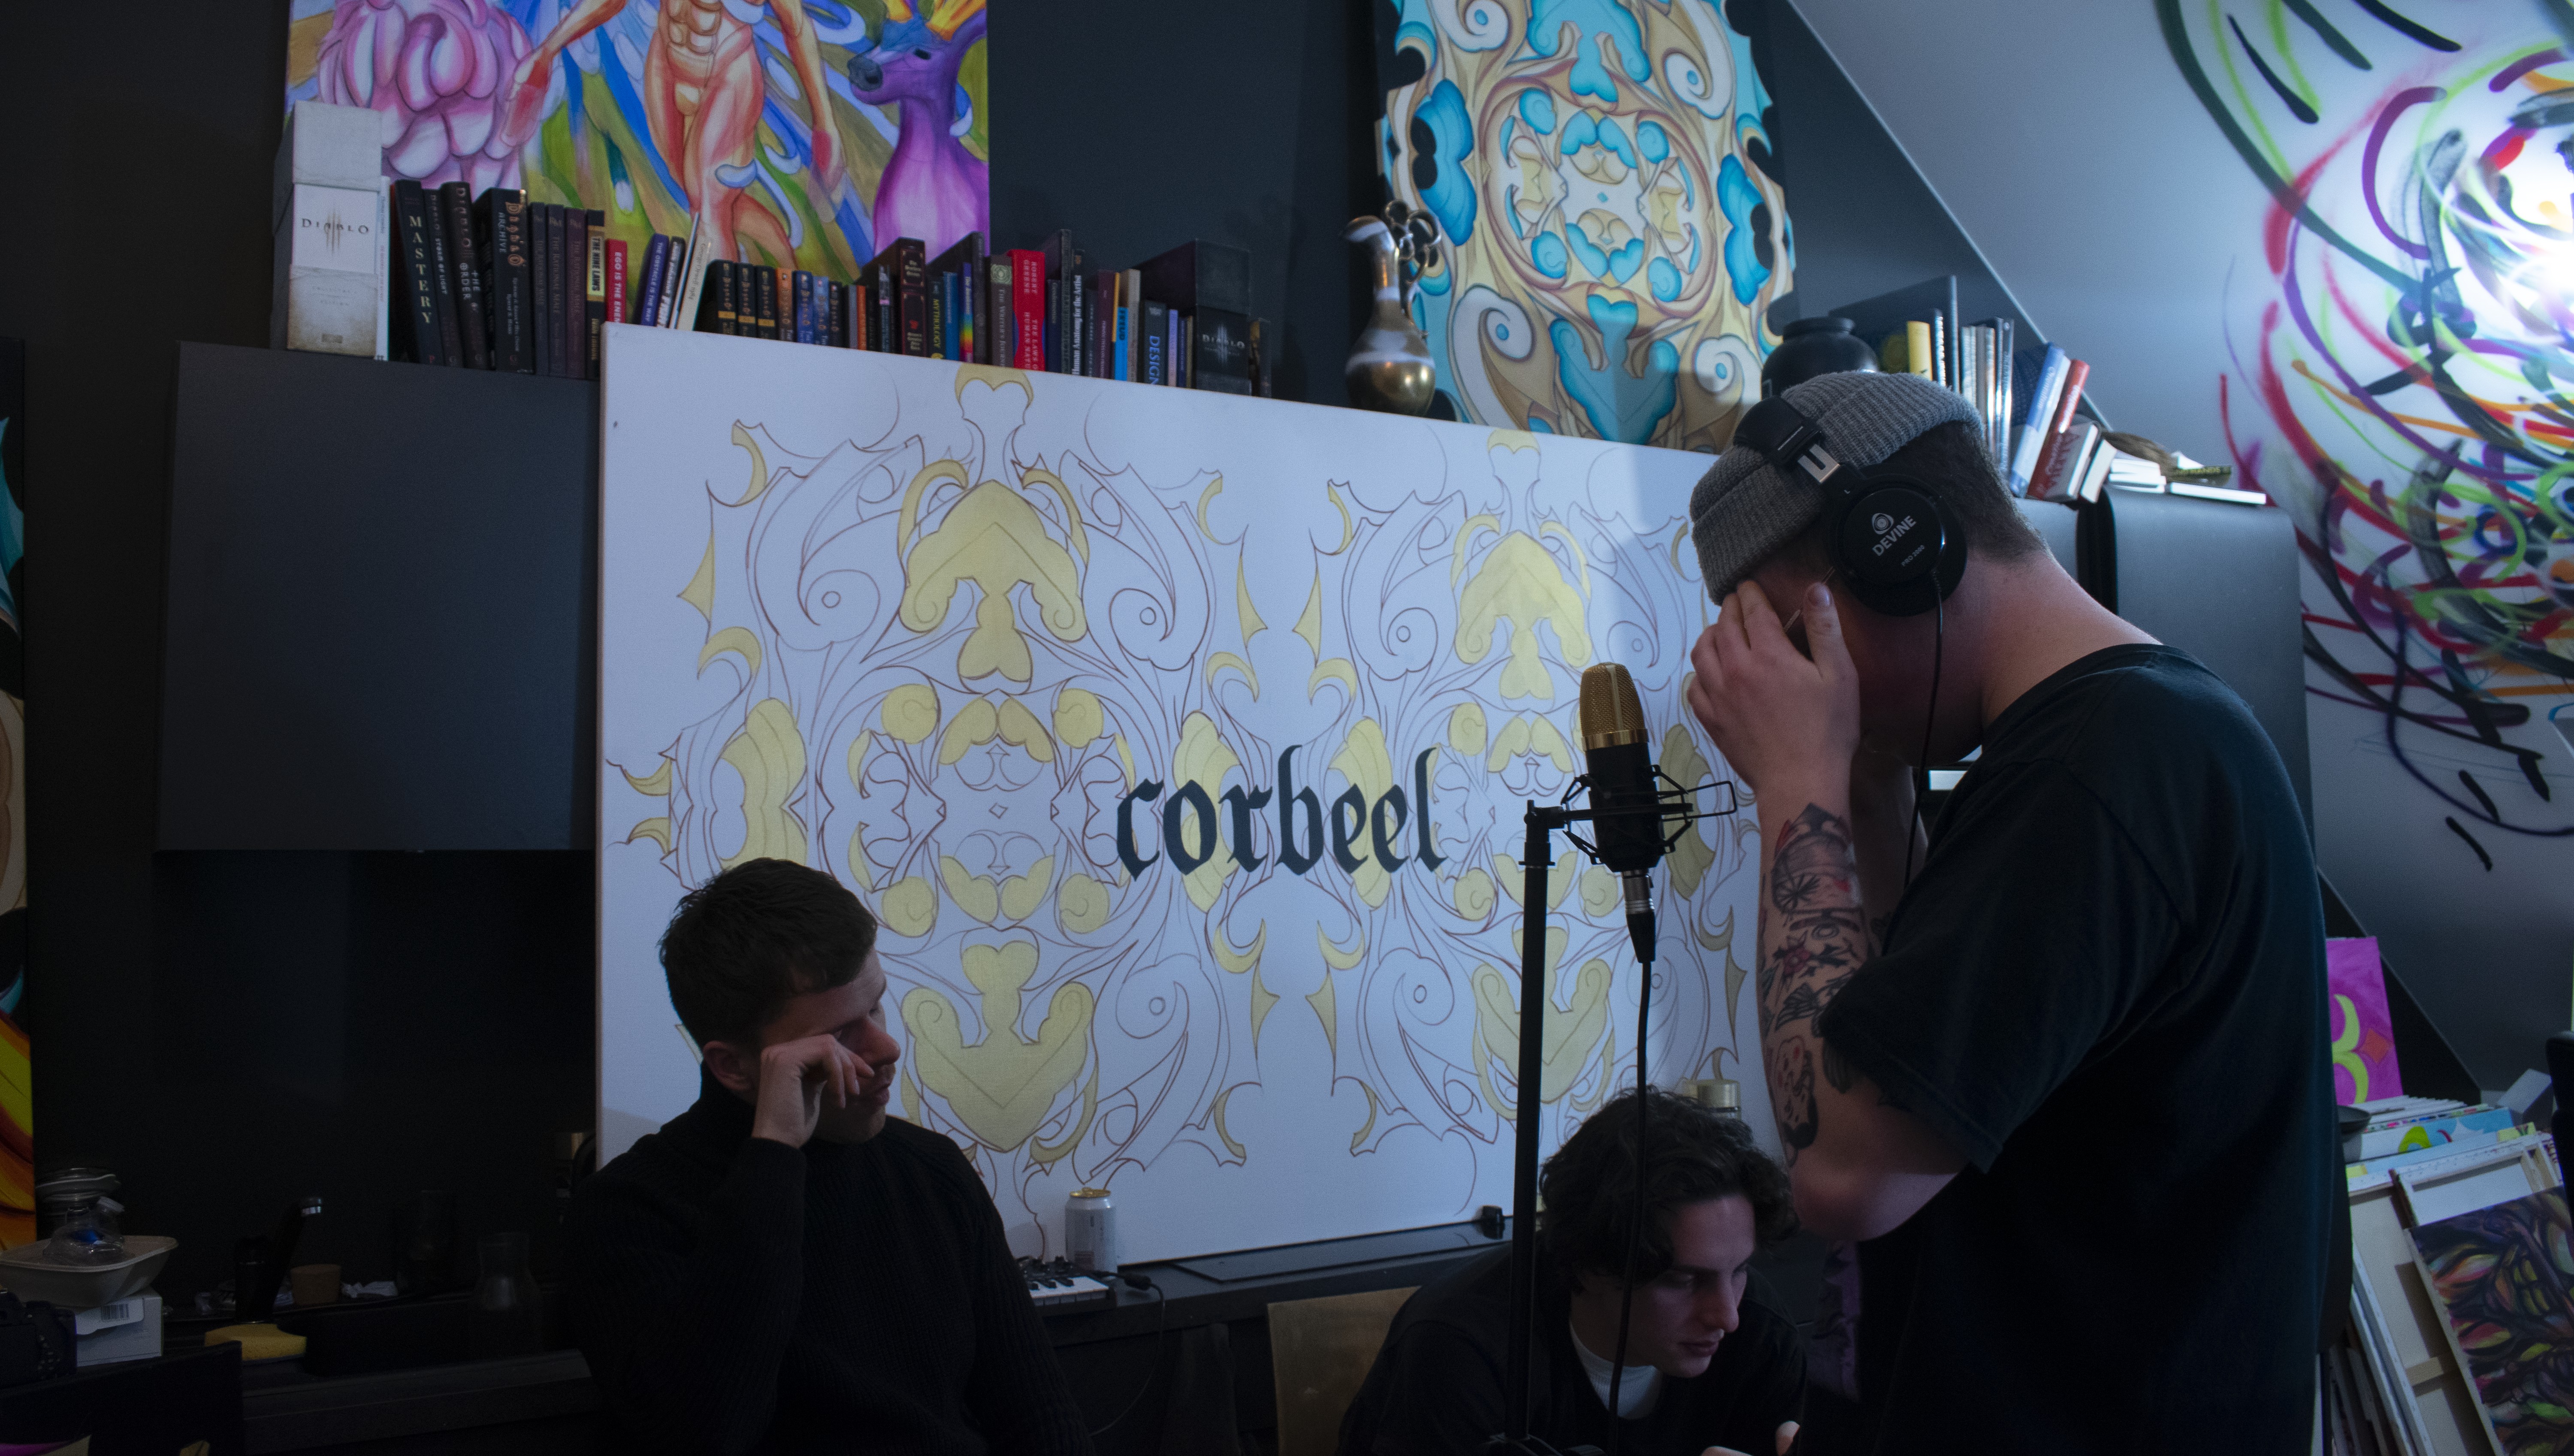
Brecht, Corbeel, illustration, art, work, photography, outside, inside, light, composition, national, nature, color, colour, design, popular, tree, france, belgium, germany, italy, brussels, Brecht Corbeel, decoration, props, concept art, photobashing, reference, blog, people, panda, text, event, organism, font, visual arts, adaptation, artist, performance